Sky position (RA, Dec in degrees): 173.557, 26.94
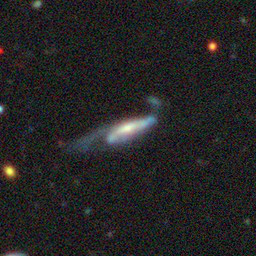
Galaxy morphology: Disturbed Galaxies